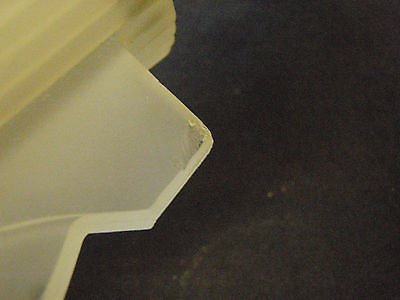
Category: table